Holy Trinity Church, Cuckfield

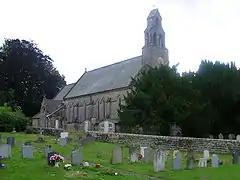
St Mark's Church, Staplefield—formerly part of Holy Trinity's parish

The church had acquired its much of its present structural form by about 1340 after a decade of rebuilding and enlargement. Another bay was added at the east end of the nave; arcaded chapels were added to the north and south of the chancel and aligned with the walls of the nave aisles; the height of the nave was increased by the addition of a clerestory below the roofline; and the tower was extended to its present height with a belfry. The south aisle of the nave was extended to four bays to match the newly enlarged nave, and another was added on the north side for balance. This was supported on hexagonal piers. Several windows with flat headers and ogee-arched lights also date from this era, and the slim, tall spire is believed to be contemporary as well. It is slightly recessed within the castellated parapet of the tower, and is of the broach spire type.